420 IPC (film)

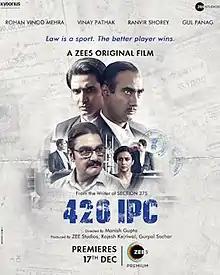
Release poster

420 IPC is a 2021 Indian Hindi-language crime drama film directed and written by Manish Gupta. Produced by Zee Studios and Rajesh Kejriwal and Gurpal Sachar with the production house Kyoorius Digital P.L. It stars Vinay Pathak, Ranvir Shorey, Gul Panag and Rohan Vinod Mehra in pivotal roles. The film premiered on 17 December 2021 on ZEE5.